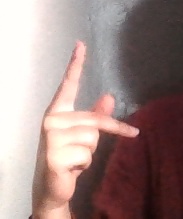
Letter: dha